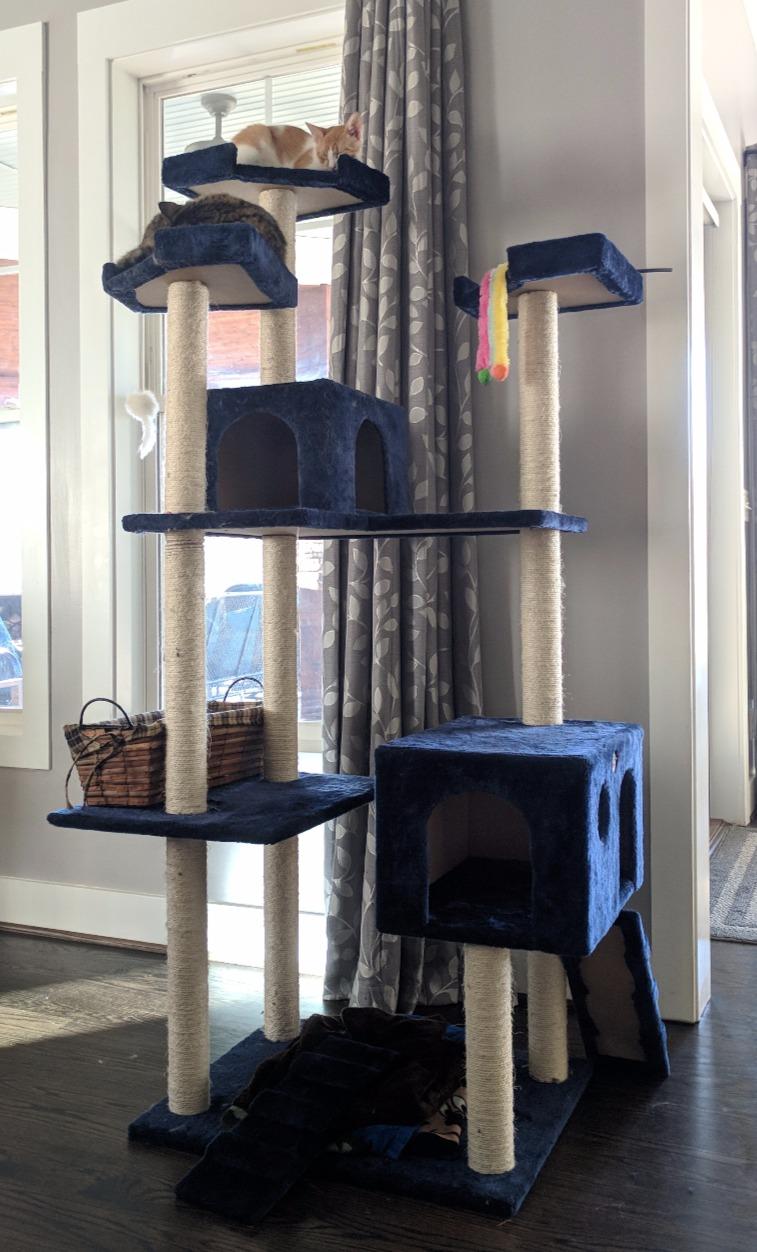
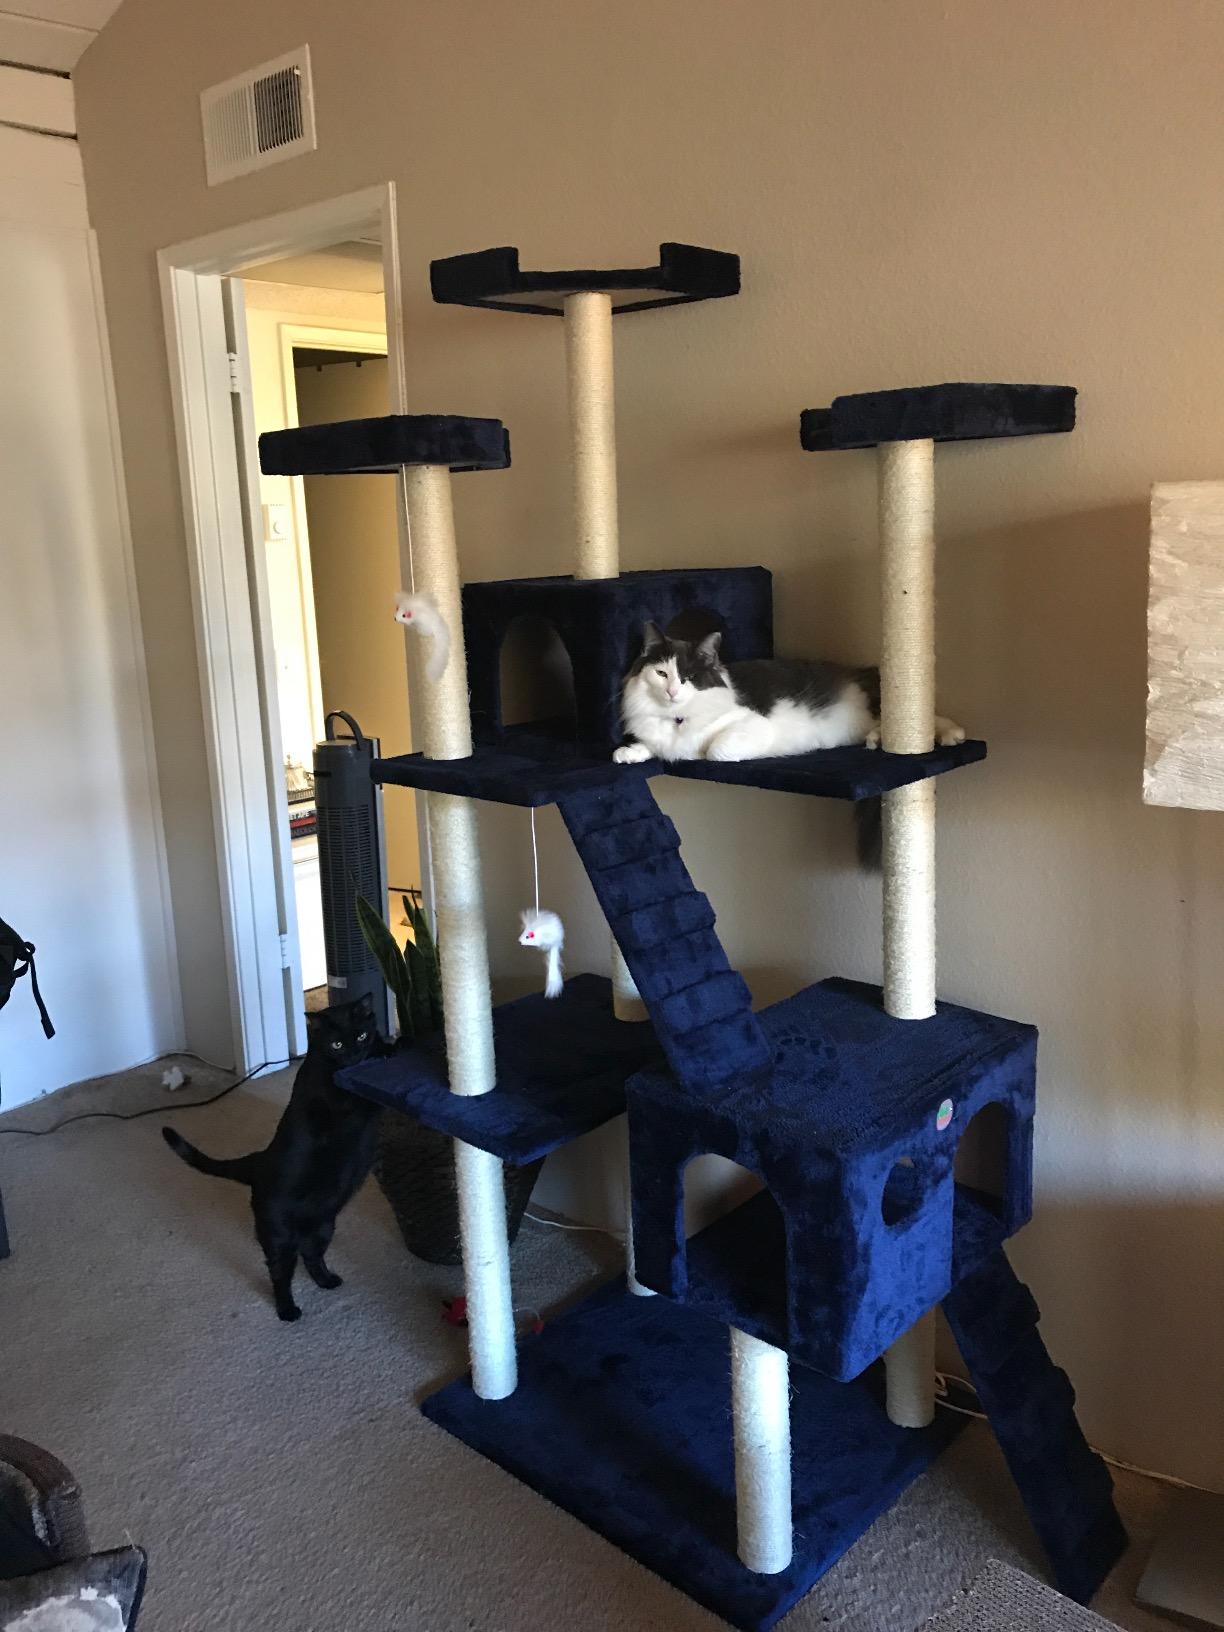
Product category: items_cat tree
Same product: yes